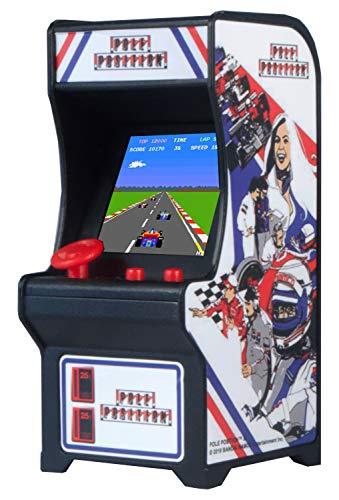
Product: Tiny Arcade Pole Position
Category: Toys & Games | Novelty & Gag Toys
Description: Screen size is 1.5 inches with an overall cabinet size of 3.75 x 1.75 x 1.75, each Tiny Arcade is a working, miniature version of the original full-size arcade.
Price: $16.82
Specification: ProductDimensions:3.5x1.8x1.8inches|ItemWeight:9.6ounces|ShippingWeight:9.6ounces(Viewshippingratesandpolicies)|ASIN:B07Q8DS9S2|Itemmodelnumber:384|Manufacturerrecommendedage:8yearsandup|Batteries:3AAbatteriesrequired.(included)